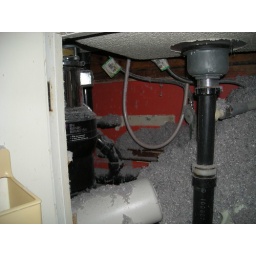
#2 - Cabinet under kitchen sink - filled with blown in cellulose insulation